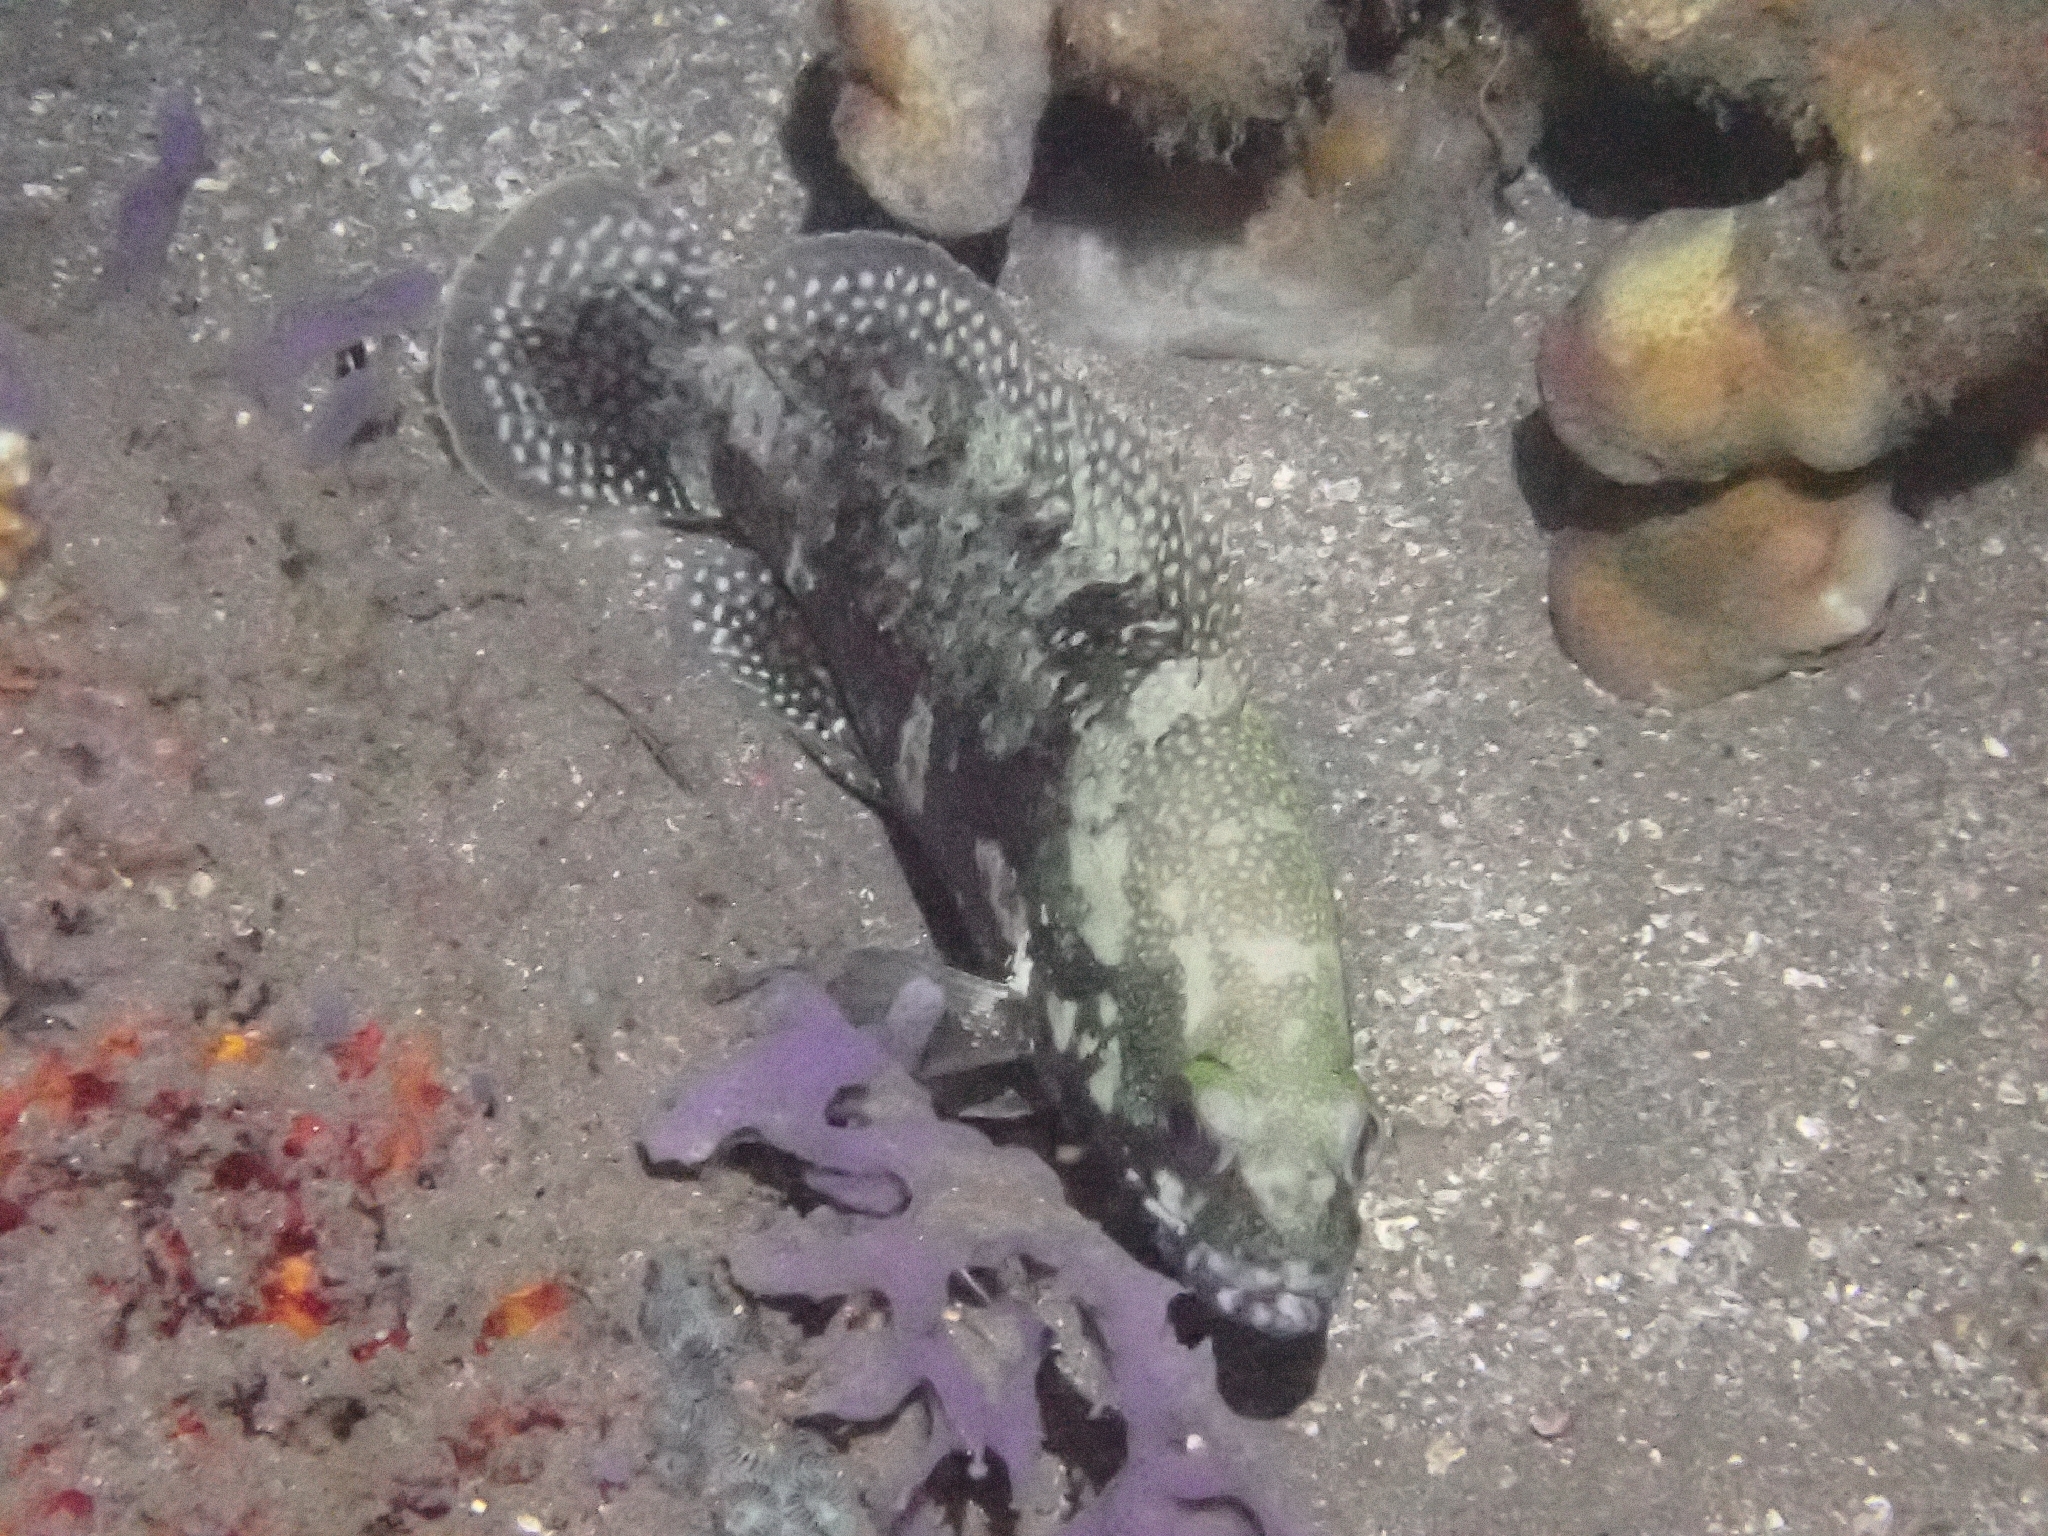
fish (species not among the labelled classes)